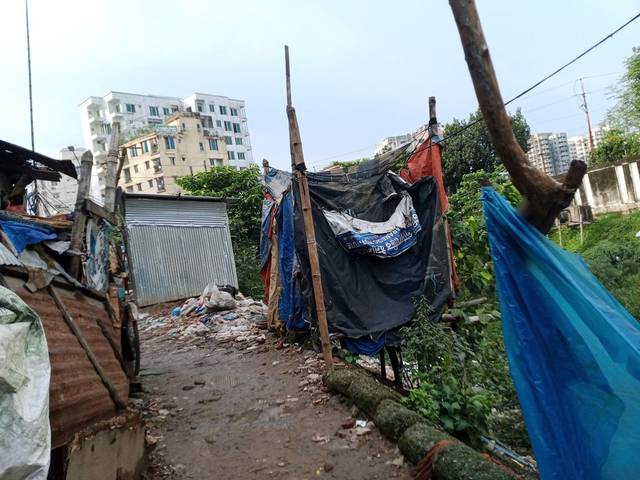
Region: Bangladesh
Coordinates: 23.777, 90.37